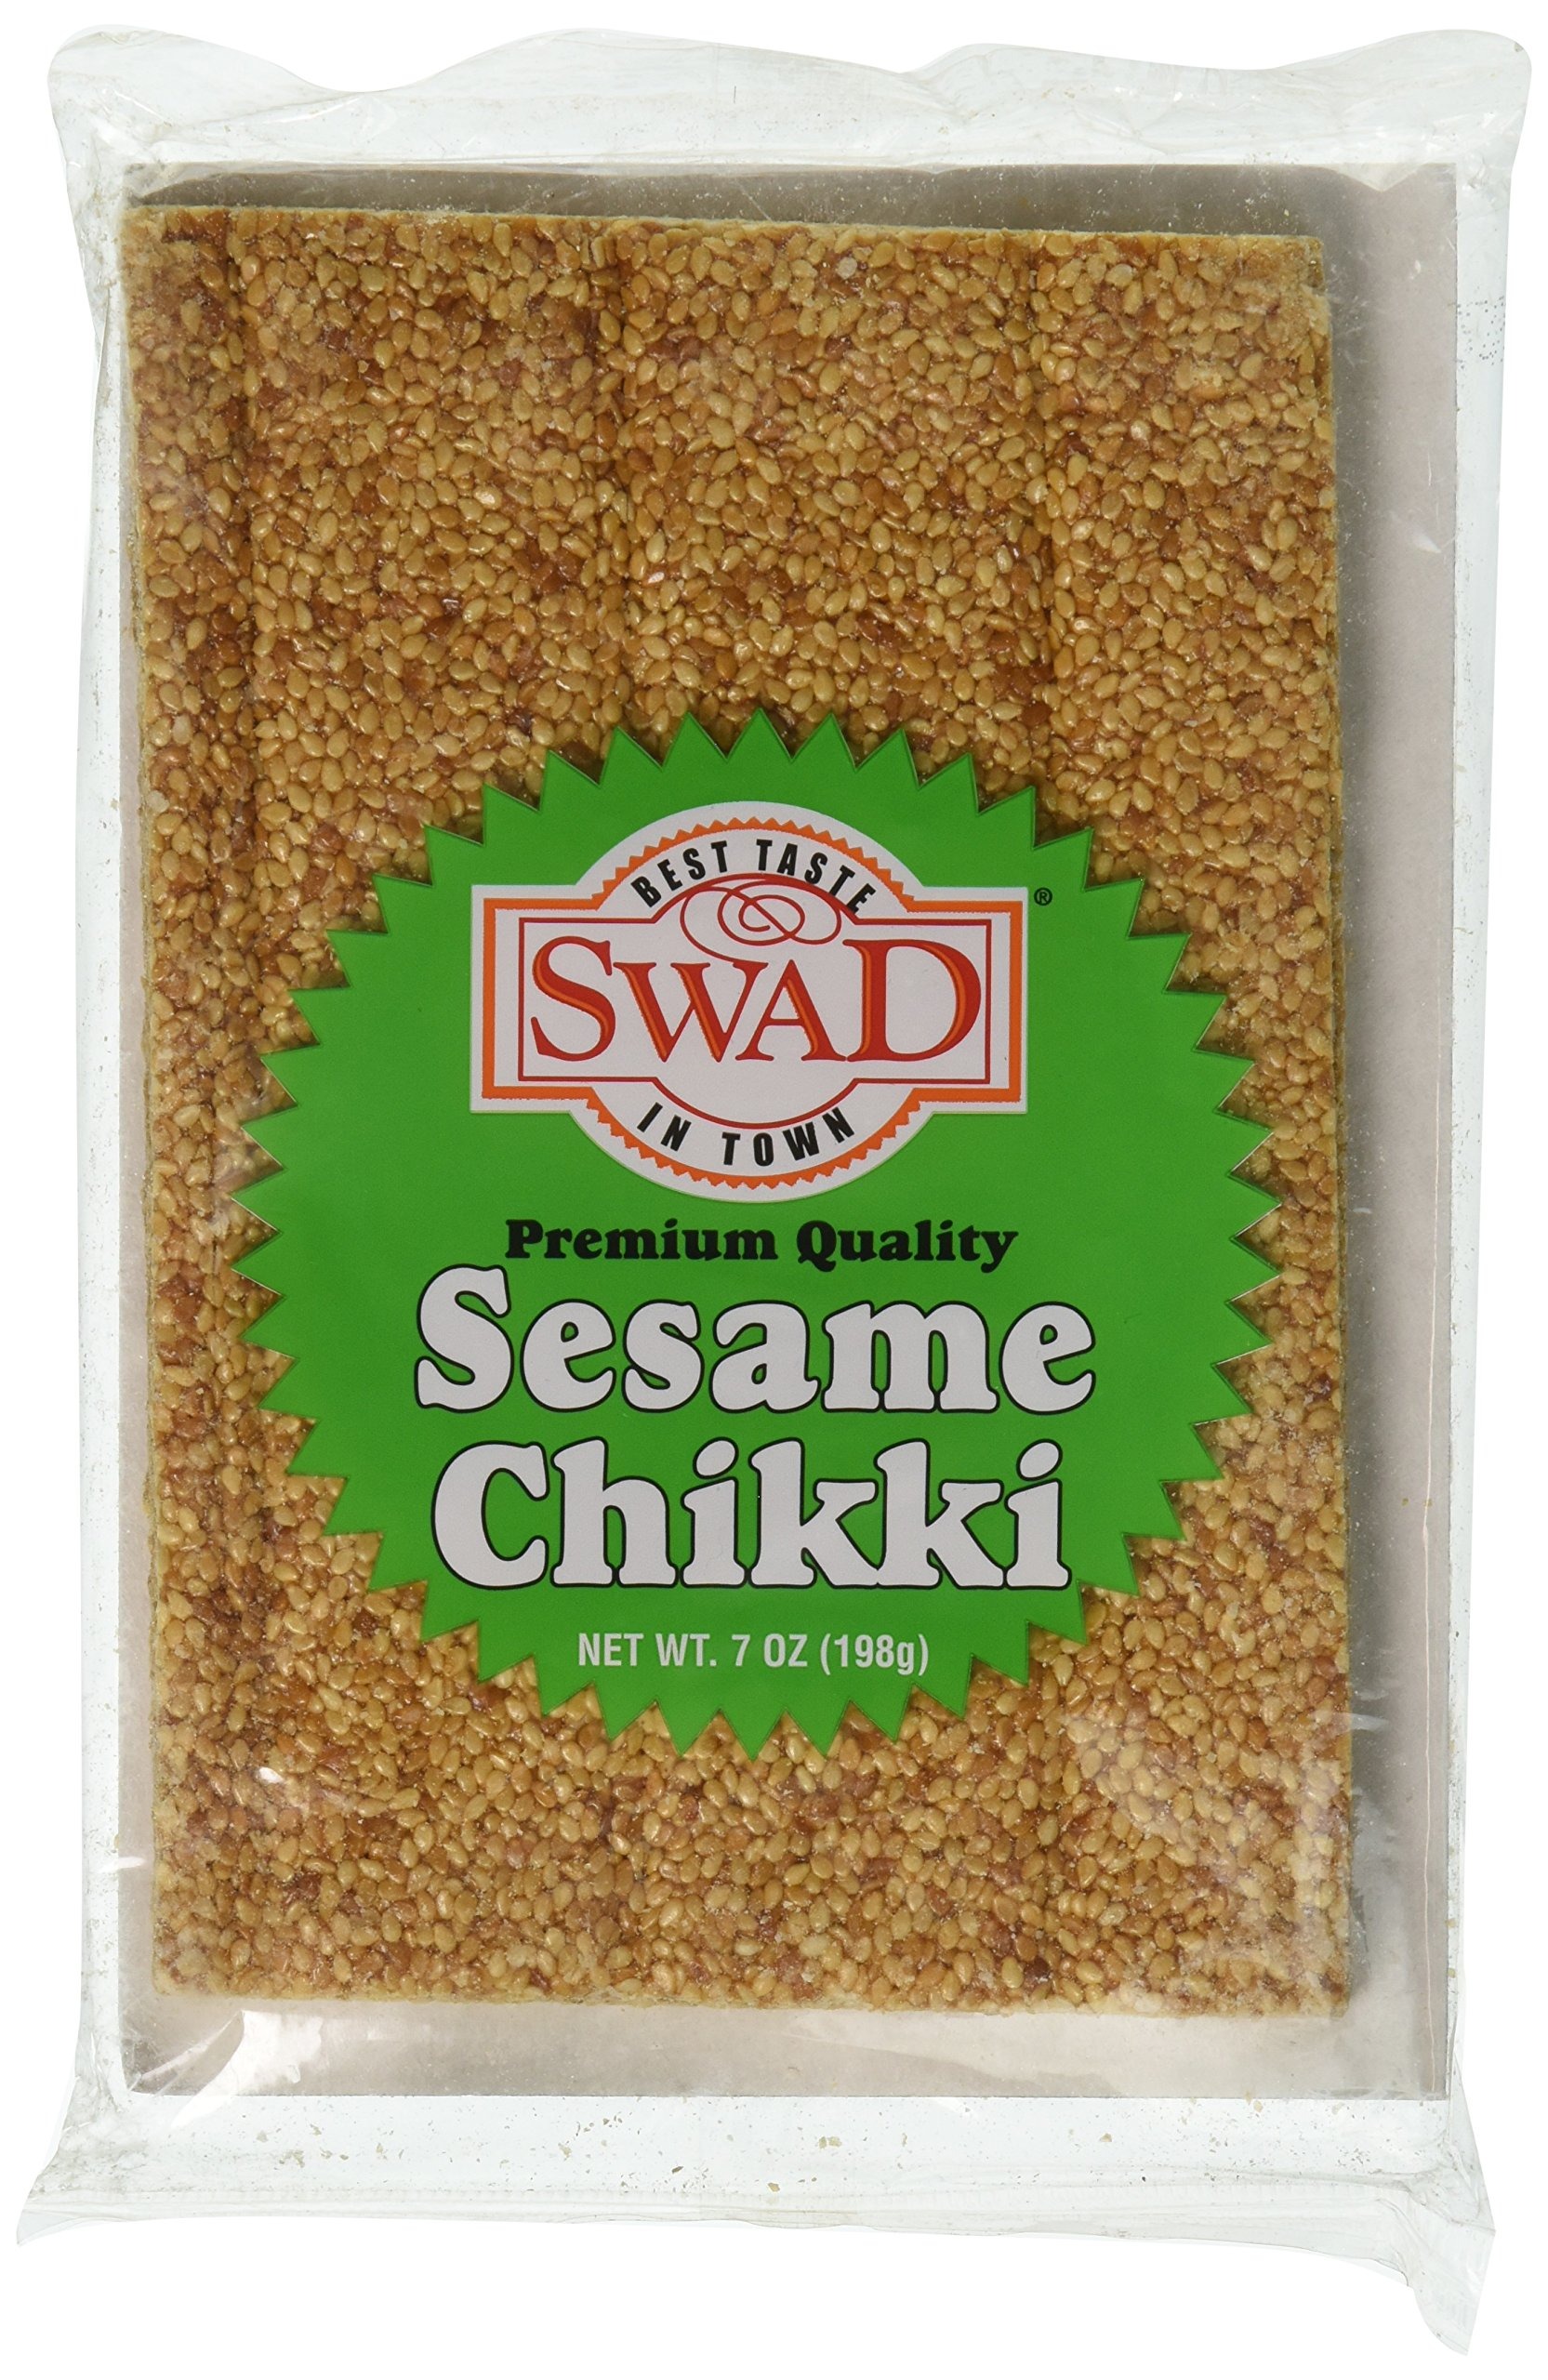
Item Name: Great Bazaar Swad Sesame Chikki, 7 Ounce
Bullet Point 1: Excellent Product, shipped in perfect condition
Bullet Point 2: Made in India
Bullet Point 3: Great Quality
Value: 7.0
Unit: oz

Price: 10.85